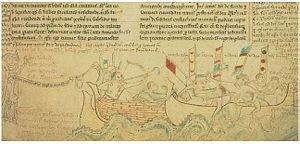
L'histoire de la marine française de l'Antiquité à la Renaissance couvre la période allant du Vᵉ siècle av. J.-C. aux années 1600. Sous l'Antiquité, le territoire qui sera plus tard la France et que les Anciens appellent la Gaule voit se former sur ses côtes deux expériences de puissances navales : celle de Massalia, venue de Grèce vers 600 av. J.-C. et celle, plus endogène, des Vénètes sur la côte atlantique. Expériences d’autant plus intéressantes que la Gaule, dès cette époque, se définit surtout par sa richesse agricole et que le littoral, parcouru de courants et vents difficiles, manquant d’abris en eaux profondes, est loin d’être favorable à la navigation. Ces deux thalassocraties, néanmoins, sont réduites par Jules César au Iᵉʳ siècle av. J.-C., lorsque la Gaule est conquise et que la Méditerranée, pacifiée, devient un lac romain pour cinq cents ans.
Henri III fut roi d'Angleterre, seigneur d'Irlande et duc d'Aquitaine de 1216 à sa mort.
La bataille navale de Sandwich ou bataille des Cinq-Ports ou des Cinq-Îles ou de South Foreland est livrée le 24 août 1217 pendant la Première Guerre des barons, au large de la ville de Sandwich, dans le Kent, Royaume-Uni.
Eustache Busket, dit Eustache le moine ou Le Moine Noir, né vers 1170 à Boulogne-sur-Mer, Pas-de-Calais, et mort le 24 août 1217 près de Douvres en Angleterre, est l'un des plus fameux pirates du début du XIIIᵉ siècle, dans la grande tradition des hors-la-loi médiévaux.